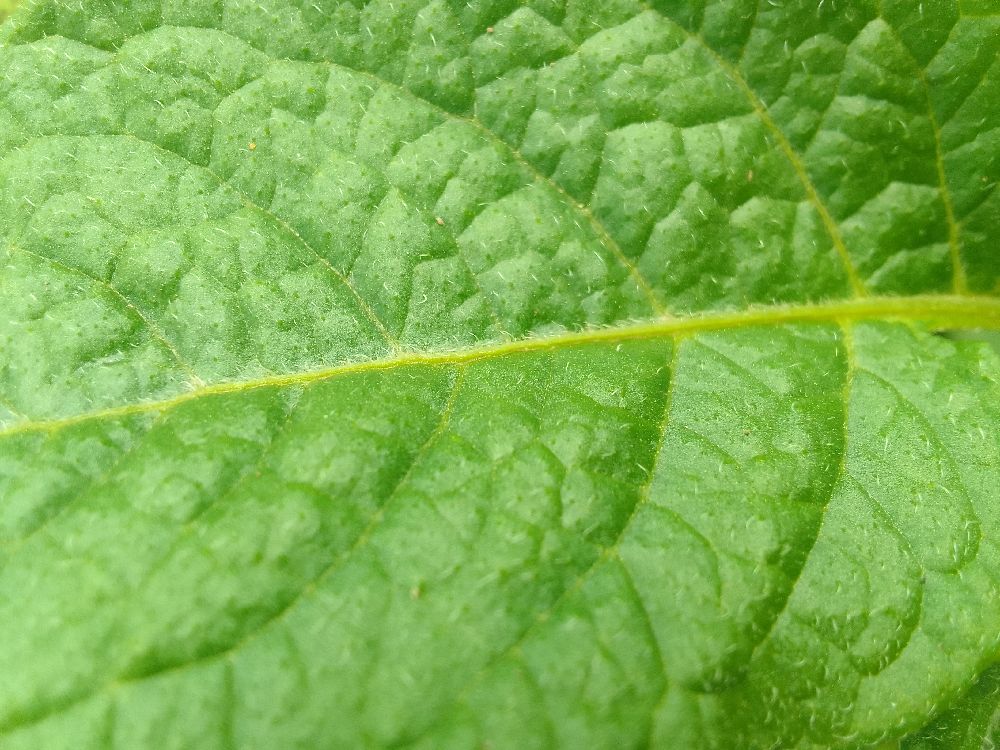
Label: Healthy